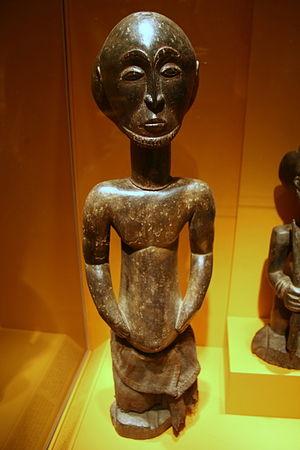
La République démocratique du Congo est un pays d'Afrique centrale. C'est le quatrième pays le plus peuplé d'Afrique ainsi que le pays francophone le plus peuplé.
Léopold Congo-Mbemba, né le 16 novembre 1959 à Brazzaville et mort le 16 février 2013 à Paris, est un poète congolais. Léopold Congo Mbemba s'inscrit dans la lignée de poètes comme Léon-Gontran Damas, Léopold Sédar Senghor et surtout Aimé Césaire pour son engagement.
Les Hemba sont une population de langue bantoue d'Afrique centrale vivant au sud-est de la République démocratique du Congo entre le fleuve Congo et le lac Tanganyika dans la province du Katanga et principalement dans le territoire de Kongolo. Certains sont aussi établis au nord de la Zambie et en Tanzanie. Ils sont proches des Lubas et des Lundas.
Tchicaya U Tam'si. Il est le fils de Jean-Félix Tchicaya qui représenta l'Afrique équatoriale au parlement français de 1944 à 1958. Il est considéré comme l'un des grands poètes du continent africain.